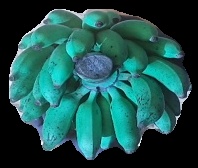
Variety: elakki-bale
Grade: grade3